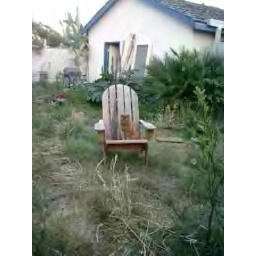
Don's cat sitting in a chair in his back yard